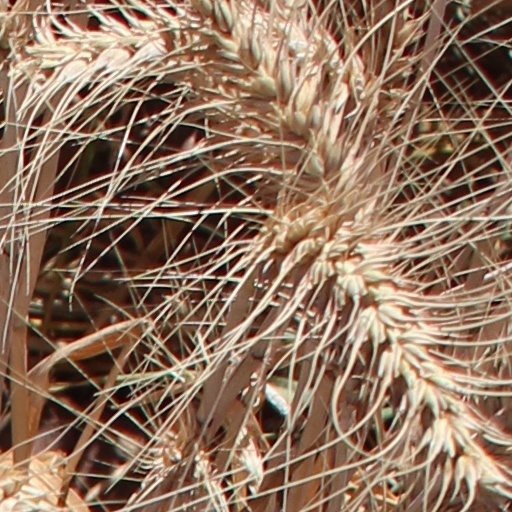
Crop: wheat